Bull Fight

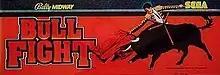

Bull Fight is a coin-operated arcade game produced by Sega in 1984.